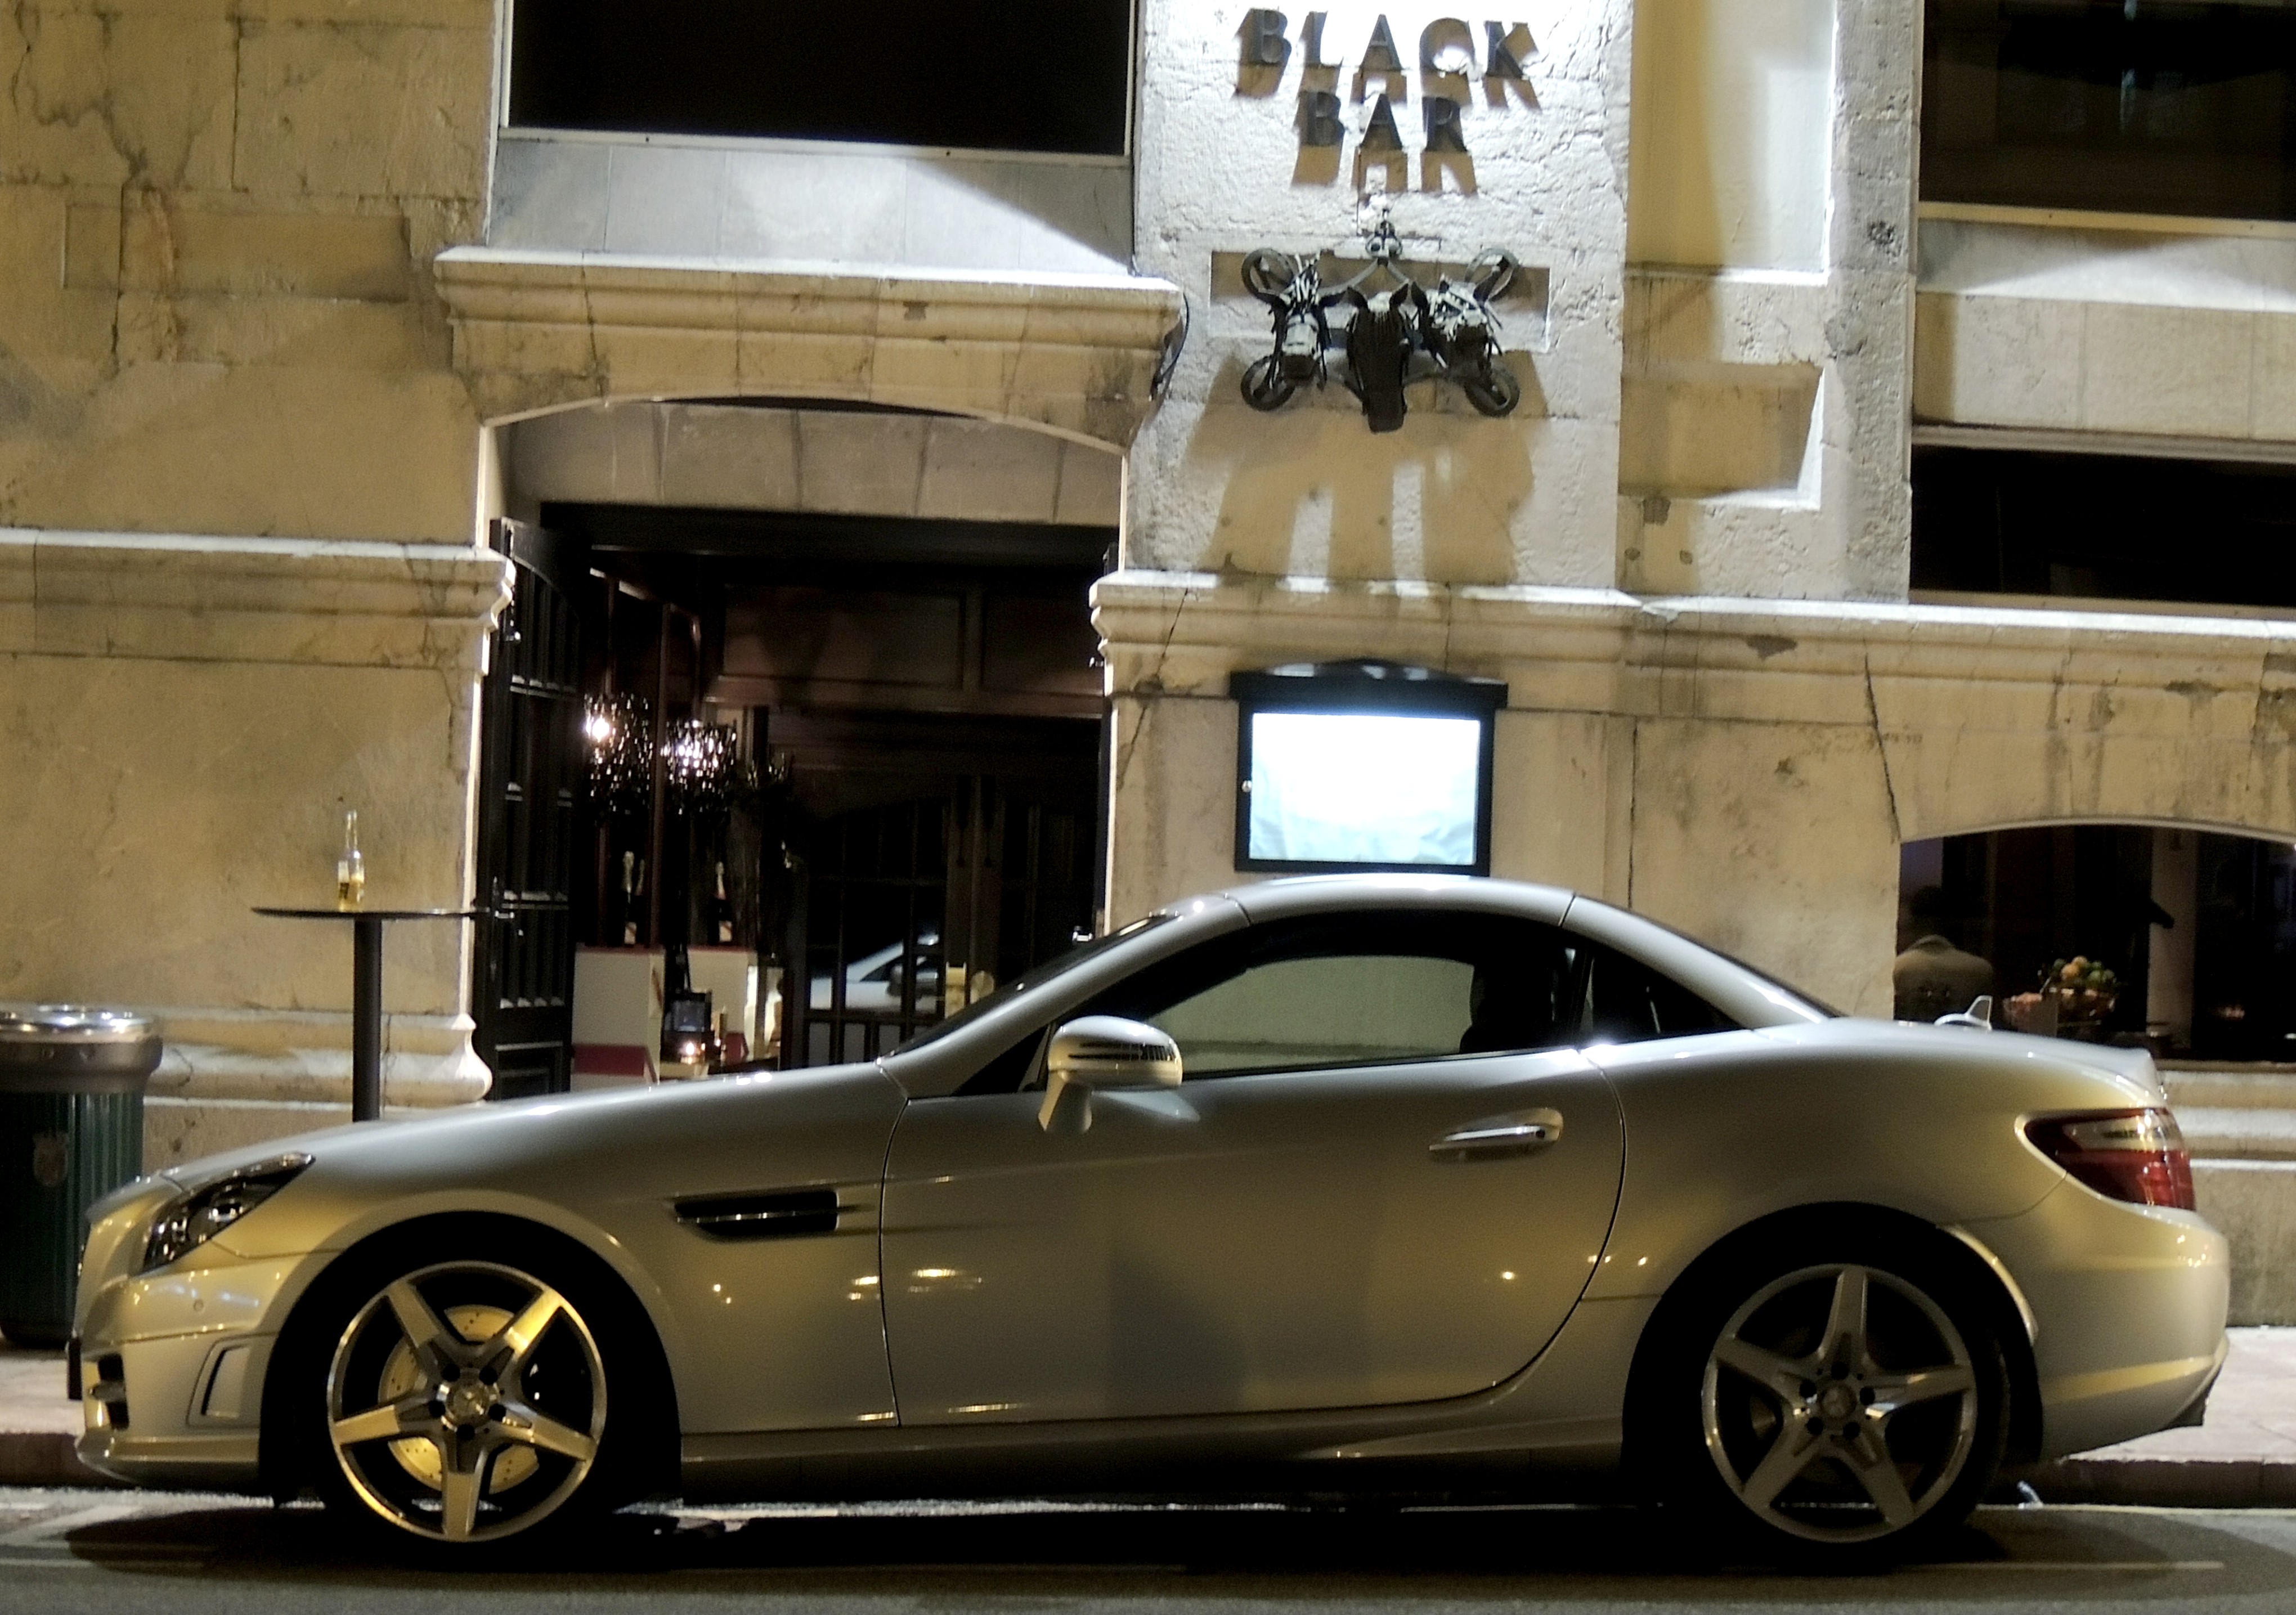
car, wheel, europe, vehicle, metal, sports car, supercar, spain, espagne, cars, europa, autos, espanha, coupe, mercedes benz, espana, vehiculos, maquinas, coches, voitures, alemanes, sobreruedas, automocion, land vehicle, automobile make, automotive exterior, single lens reflex camera, automotive design, luxury vehicle, performance car, mercedes benz slk class